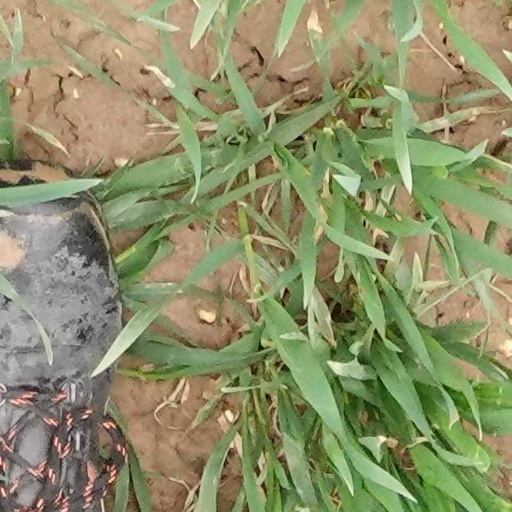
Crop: wheat